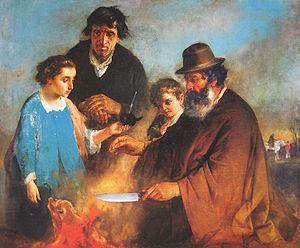
Ignacio Manzoni ou Ignazio Manzoni, né entre 1797 et 1802 à Milan en Lombardie en Italie, et mort entre 1880 et 1888 à Milan ou Clusone, est un peintre italien installé à Buenos Aires pendant un certain temps, bénéficiant finalement d'un grand succès pour ses peintures. Son travail regorge de thèmes religieux et historiques, de paysages, de portraits et de natures mortes, et ses peintures sont actuellement exposées dans les principaux musées d'Argentine.
La cuisine argentine peut être décrite comme le mélange culturel des influences autochtone et méditerranéenne dans le large champ d’application de bétail et de produits agricoles qui abondent dans le pays.